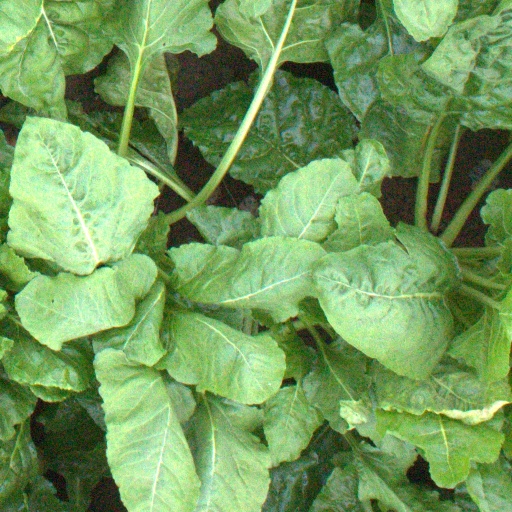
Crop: sugar beet